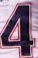
Number: 4